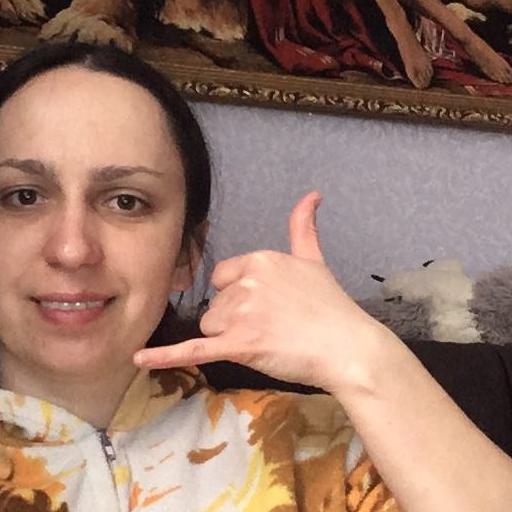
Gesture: call